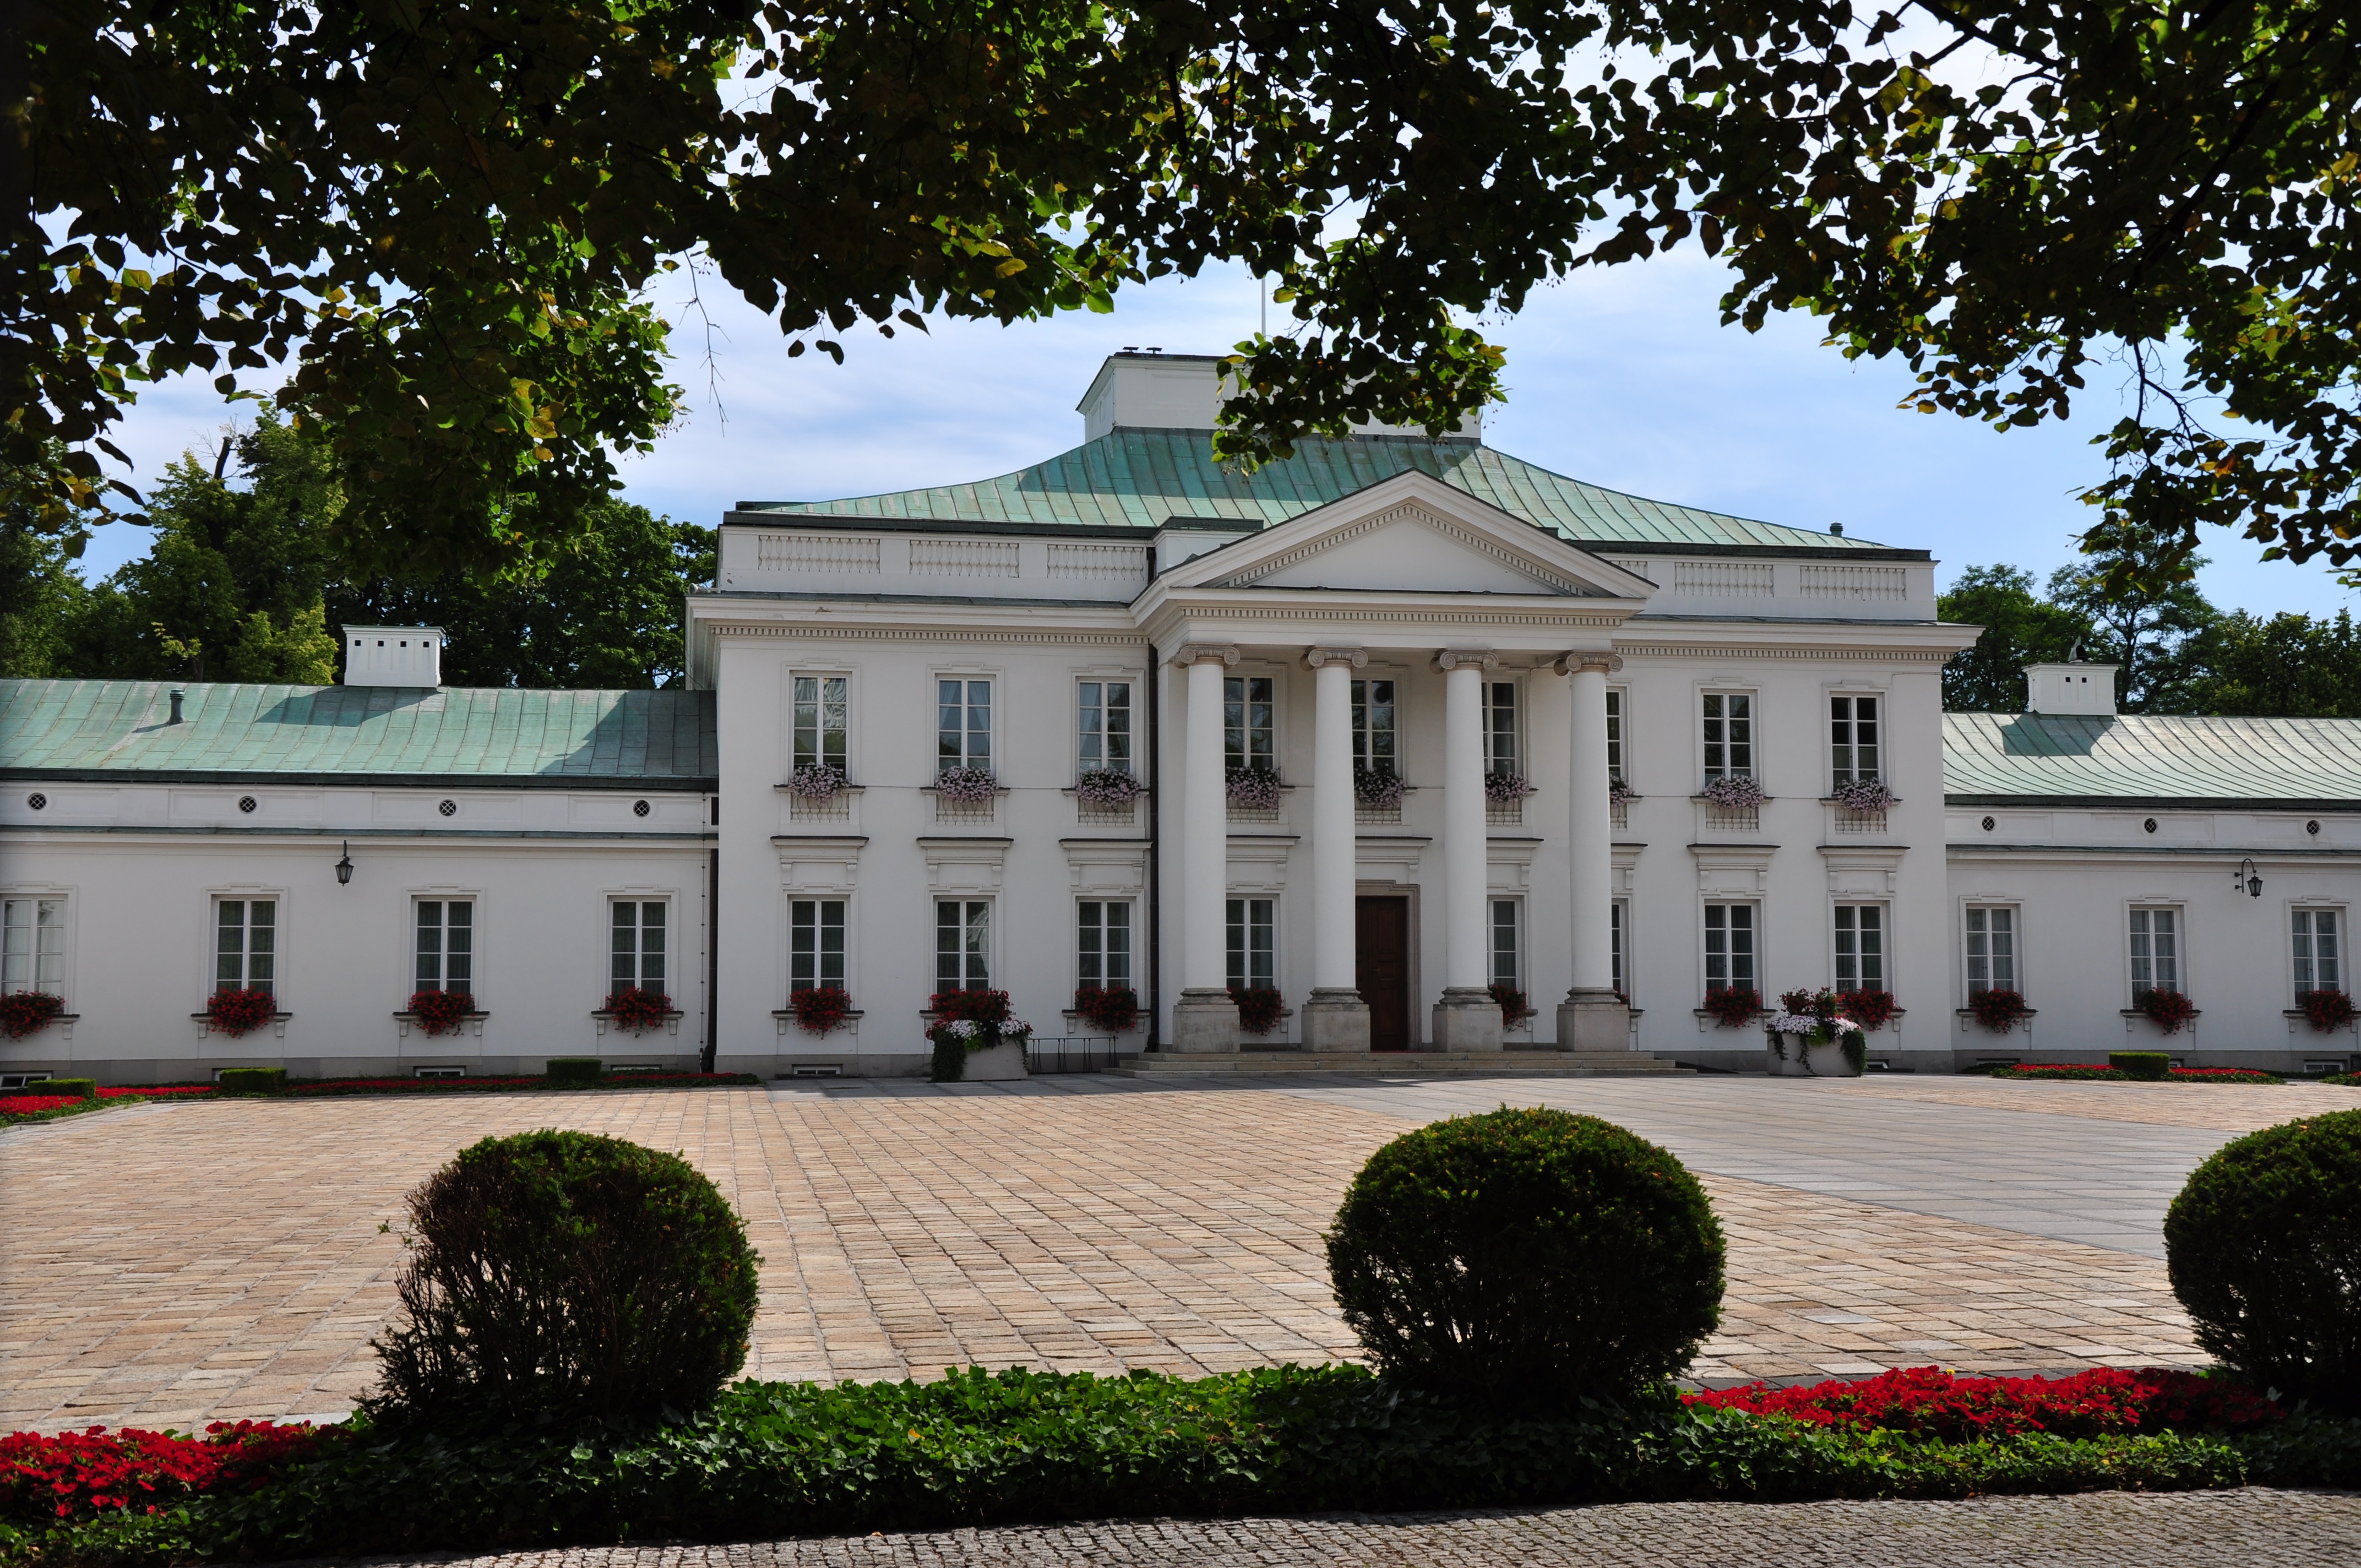
architecture, mansion, building, chateau, palace, monument, facade, garden, president, memorial, power, courtyard, poland, tourist attraction, estate, belvedere, warsaw, stately home, the palace, the presidential palace